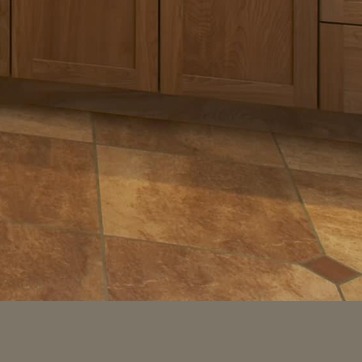
Material: tile